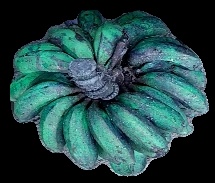
Variety: rasbale
Grade: grade3